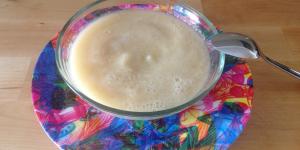
pure de frutas para bebes